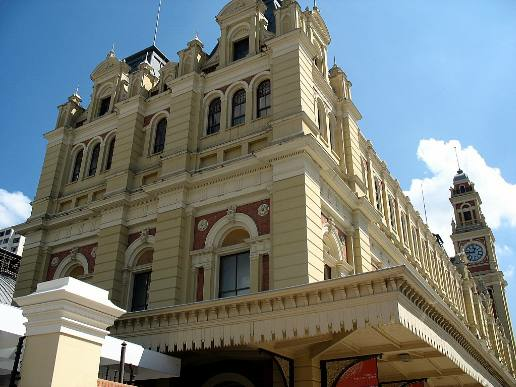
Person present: No